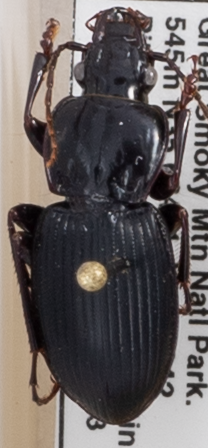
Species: Cyclotrachelus sigillatus
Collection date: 2019-07-23
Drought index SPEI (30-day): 1.224
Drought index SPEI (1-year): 2.09
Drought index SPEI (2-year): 2.09